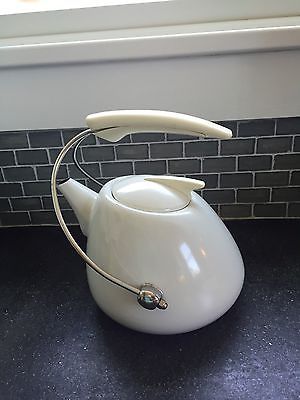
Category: kettle